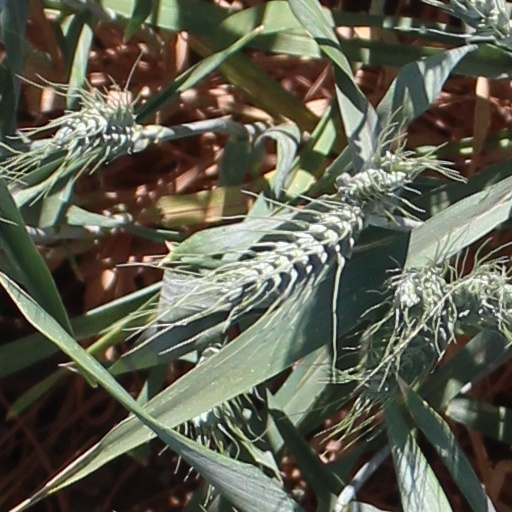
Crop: wheat